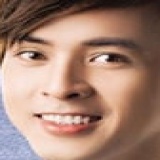
ca sĩ Hồ Quang Hiếu